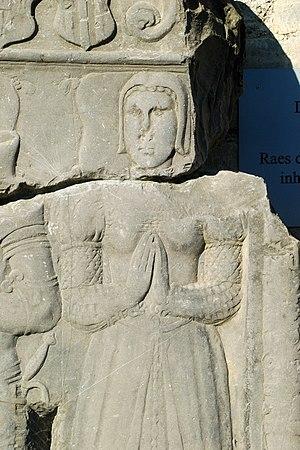
Belgique - Brabant wallon - Jodoigne - Saint-Remy-Geest - Église Saint-Remy
L'église Saint-Remy est une église de style classique située à Saint-Remy-Geest, village de la commune belge de Jodoigne, en province du Brabant wallon.